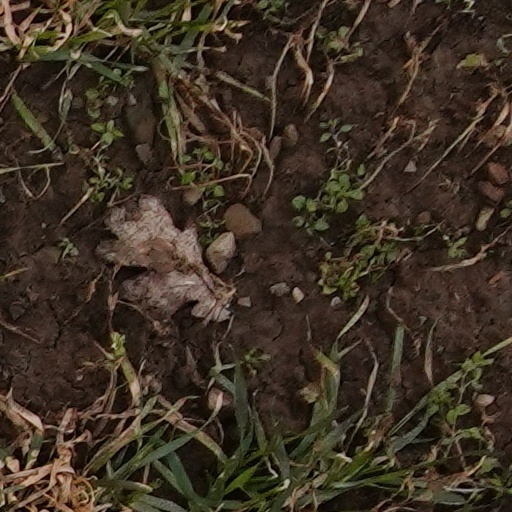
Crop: wheat